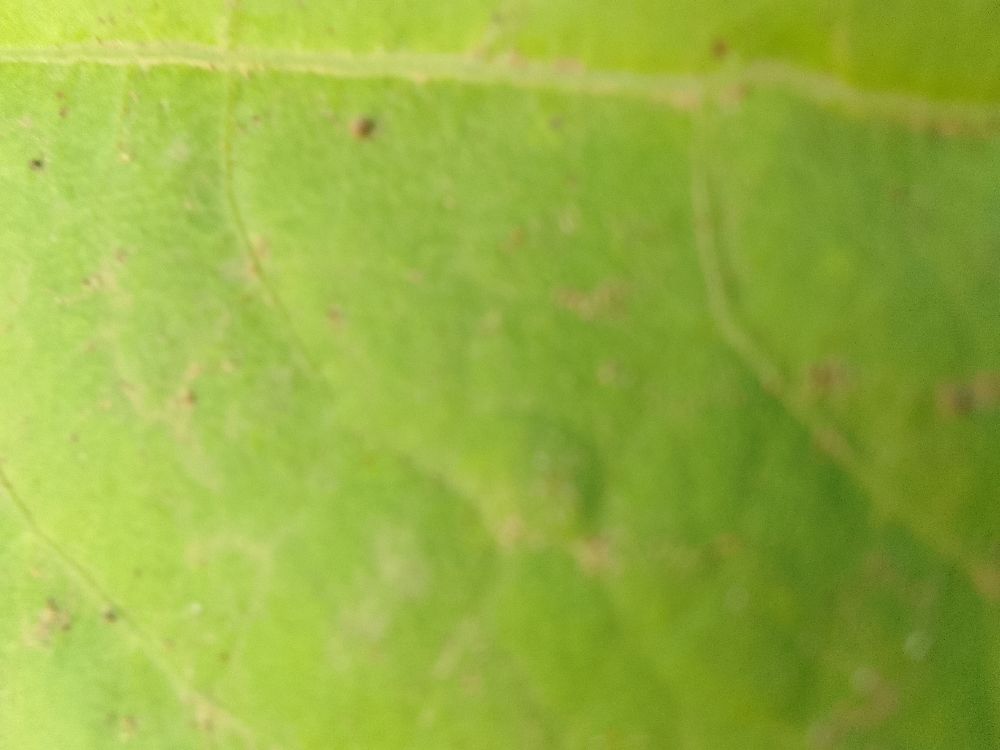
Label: healthy